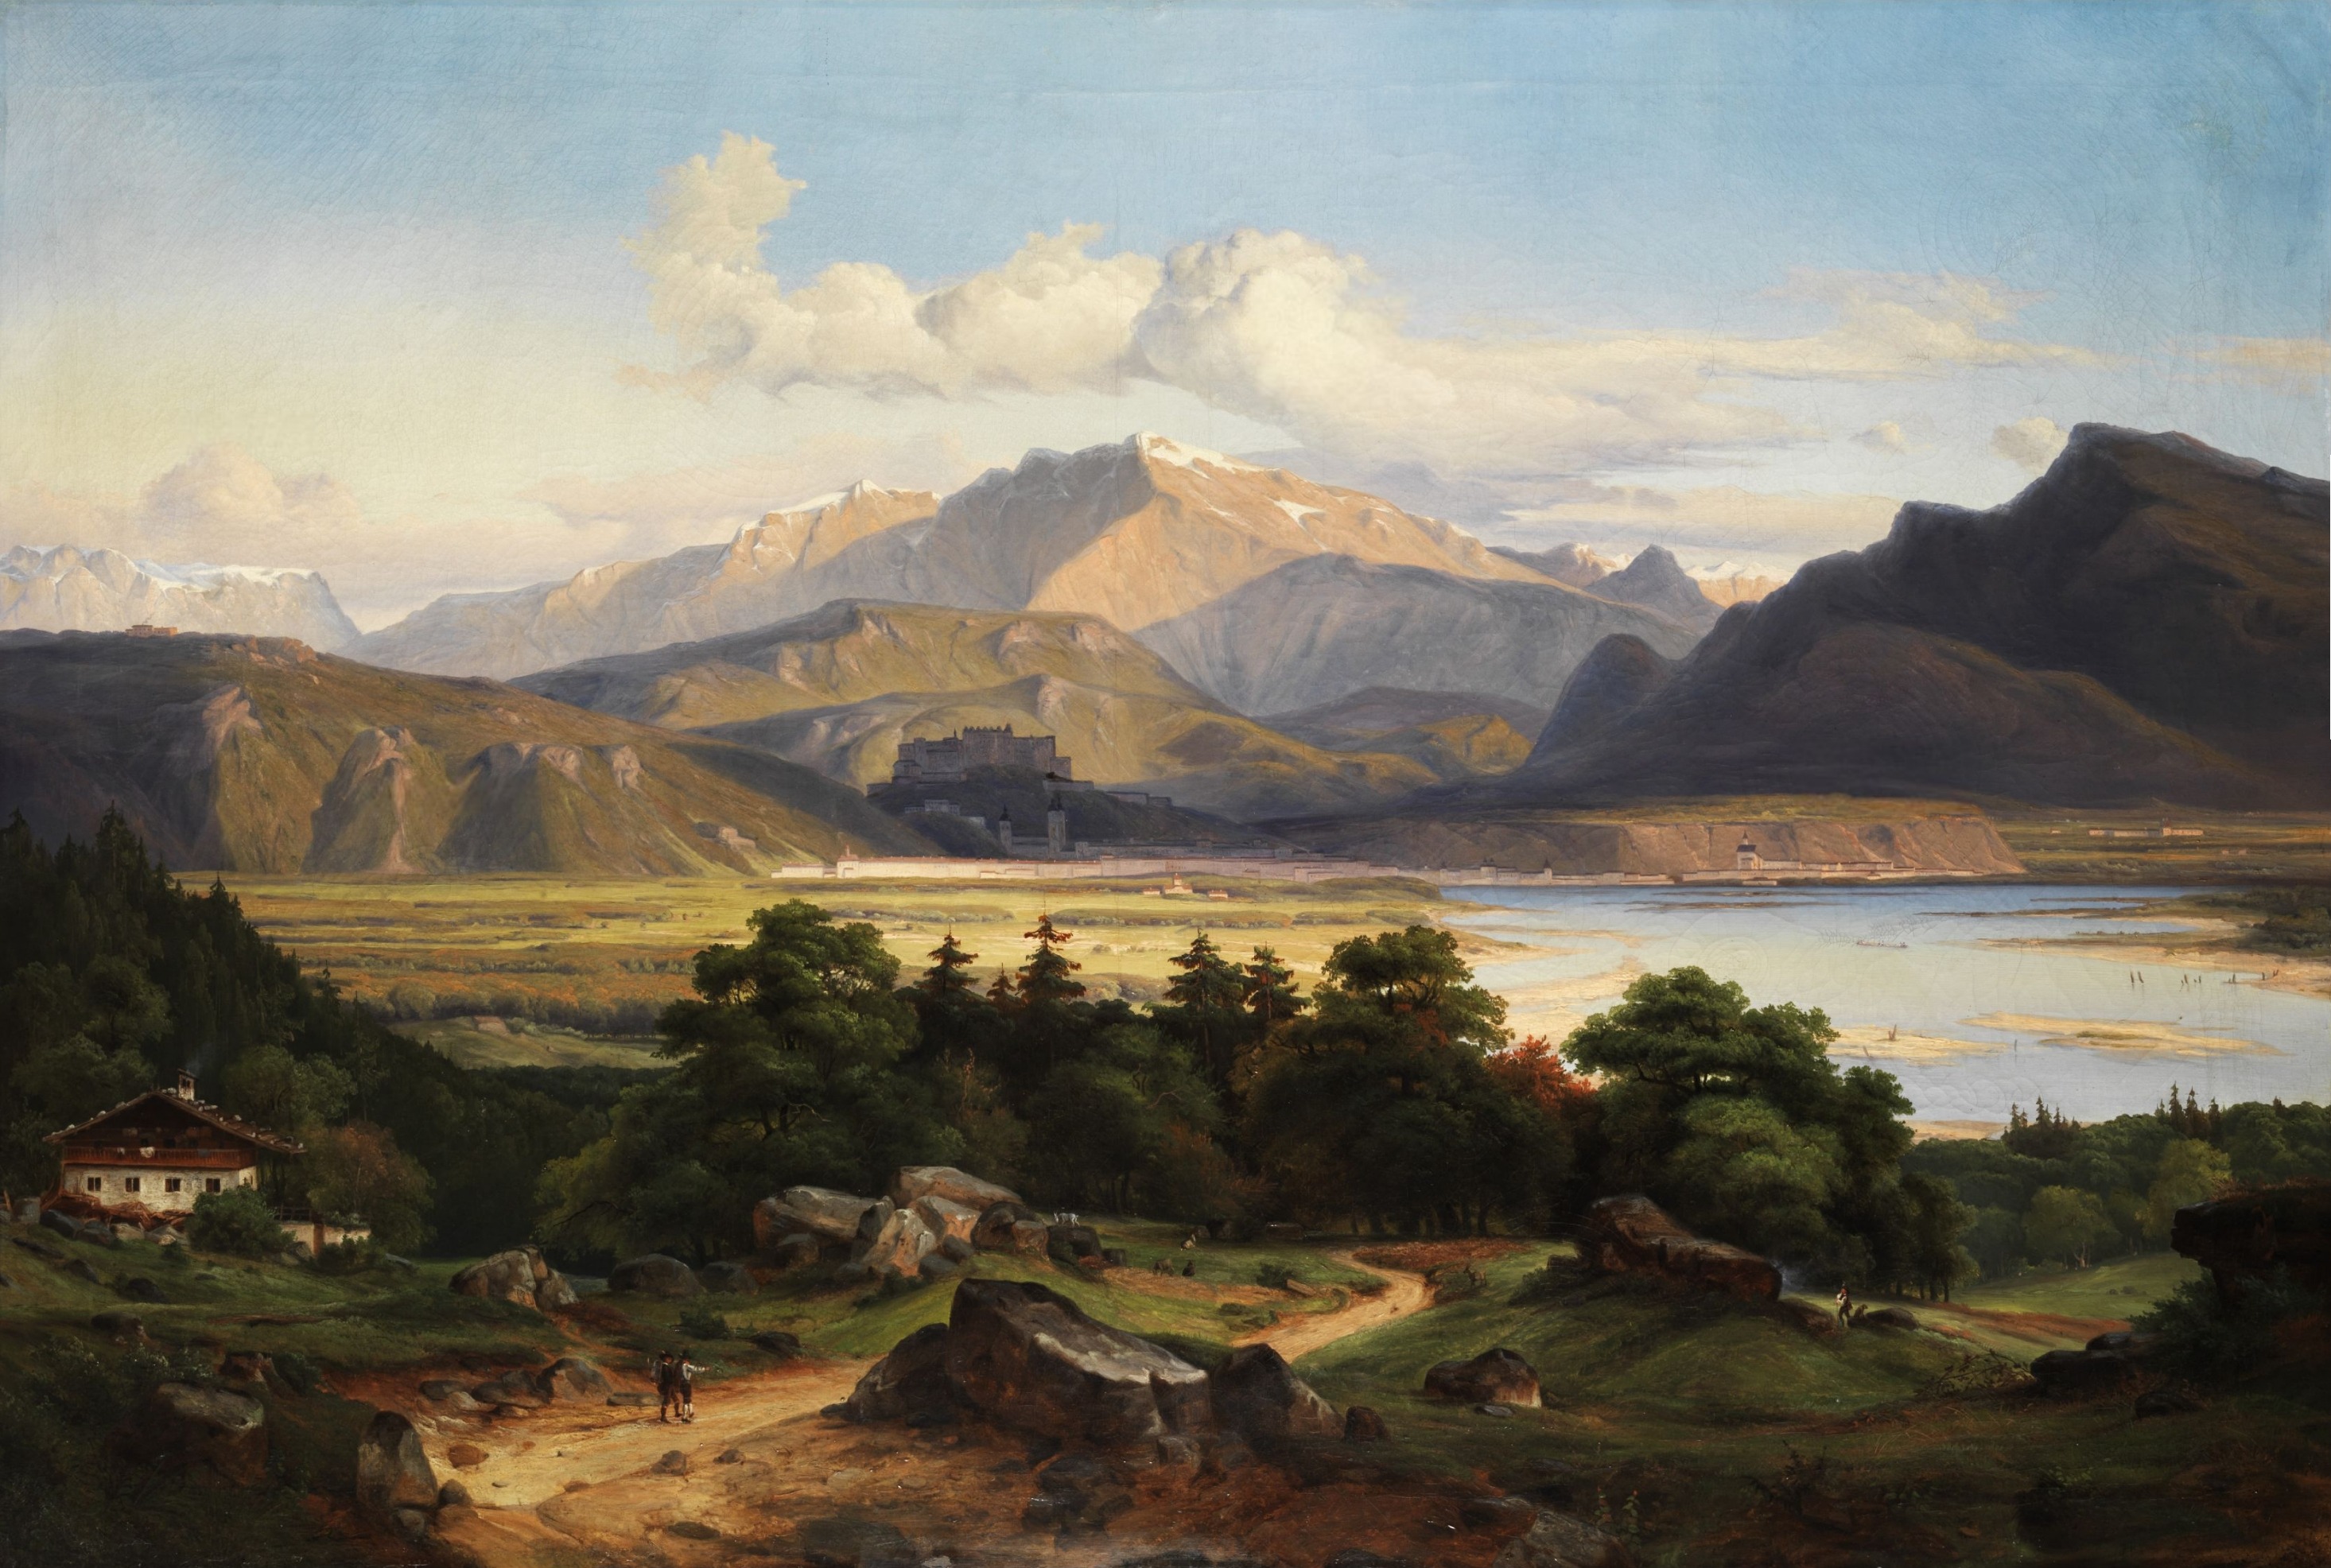
landscape, coast, nature, forest, wilderness, mountain, cloud, people, sky, countryside, house, morning, hill, lake, river, valley, mountain range, country, summer, evening, spring, artistic, terrain, plants, painting, trees, woods, outside, art, clouds, mountains, reflections, plateau, beautiful, loch, rural area, artistry, oil on canvas, atmospheric phenomenon, mountainous landforms, george crola